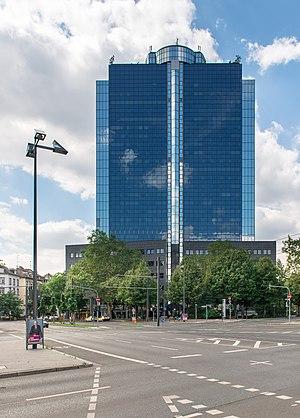
La Novotny Mähner Assoziierte est une entreprise d'architecture allemande installée à Offenbach am Main, dans le Land de Hesse, en Allemagne, près de Francfort-sur-le-Main. L'entreprise a été fondée par Fritz Novotny et Arthur Mähner. Elle se concentre depuis sa création sur des projets d'architecture moderne, elle est notamment connue pour la réalisation de plusieurs gratte-ciel situés dans le Land de Hesse.
Le Büro Center Nibelungenplatz est un gratte-ciel de la ville de Francfort-sur-le-Main, en Allemagne. C'est un des premiers apparus dans la ville, la construction a pris fin en 1966. Le bâtiment mesure 110 m de haut, ce qui en fait le plus haut du quartier nord de la ville. Il comporte 27 étages.